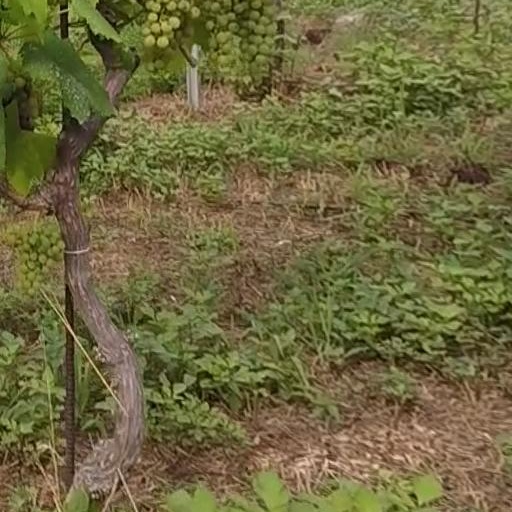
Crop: grape